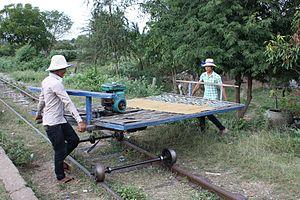
Le train de bambou ou Norry, est une forme originale de transport ferroviaire local utilisé dans la région de Battambang, dans l'ouest du Cambodge. Il s’agit d’un genre de draisine motorisée constituée d'une plate-forme de bambou d’environ 2,5 par 4 mètres, et qui chemine sur la voie ferrée des environs de Battambang.